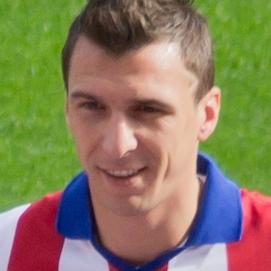
Age: 27